Isambard Kingdom Brunel

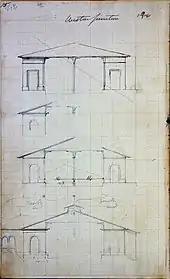
Drawings for Weston Junction Station, by Brunel

After Brunel's death, the decision was taken that standard gauge should be used for all railways in the country. At the original Welsh terminus of the Great Western railway at Neyland, sections of the broad gauge rails are used as handrails at the quayside, and information boards there depict various aspects of Brunel's life. There is also a larger-than-life bronze statue of him holding a steamship in one hand and a locomotive in the other. The statue has been replaced after an earlier theft.